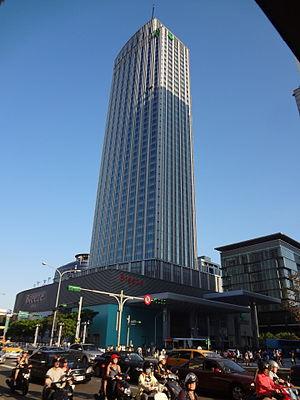
Le Cathay Landmark est un gratte-ciel de 212 mètres construit en 2014 à Taipei à Taïwan.